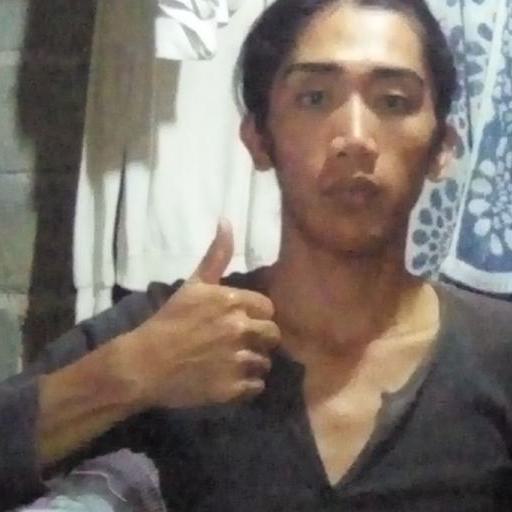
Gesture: like